Richard Cameron (Covenanter)

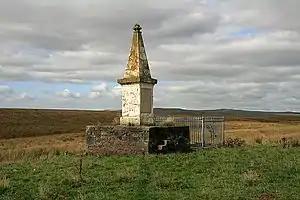
The Covenanters Monument at Airds Moss

Between 1669 and 1672, two Indulgences were granted in the name of Charles II, intended to bring over 270 dissenters, a third of the ministry, back into the fold of the Church of Scotland. While over 40 outed ministers agreed to the new terms, submitting themselves to the Crown's High Church Anglican form of church governance—which meant accepting episcopacy and the King as head of the church—Cameron remained with those who rejected any accommodation that would compromise their presbyterian principles. He was accused by moderates of fomenting division in the Kirk by declaring his opposition to the Indulgences in his public preaching and formally summoned to appear three times before presbyteries, the moderator urging him to be ""circumspect and inoffensive"". In early 1679, amid mounting pressure from indulged ministers, Cameron embarked for the Netherlands to join other exiles.